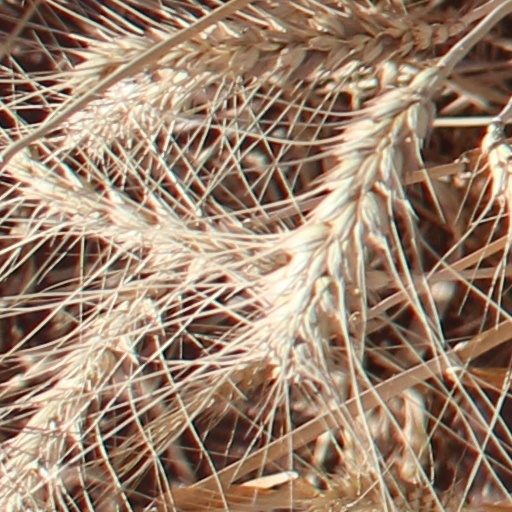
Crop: wheat